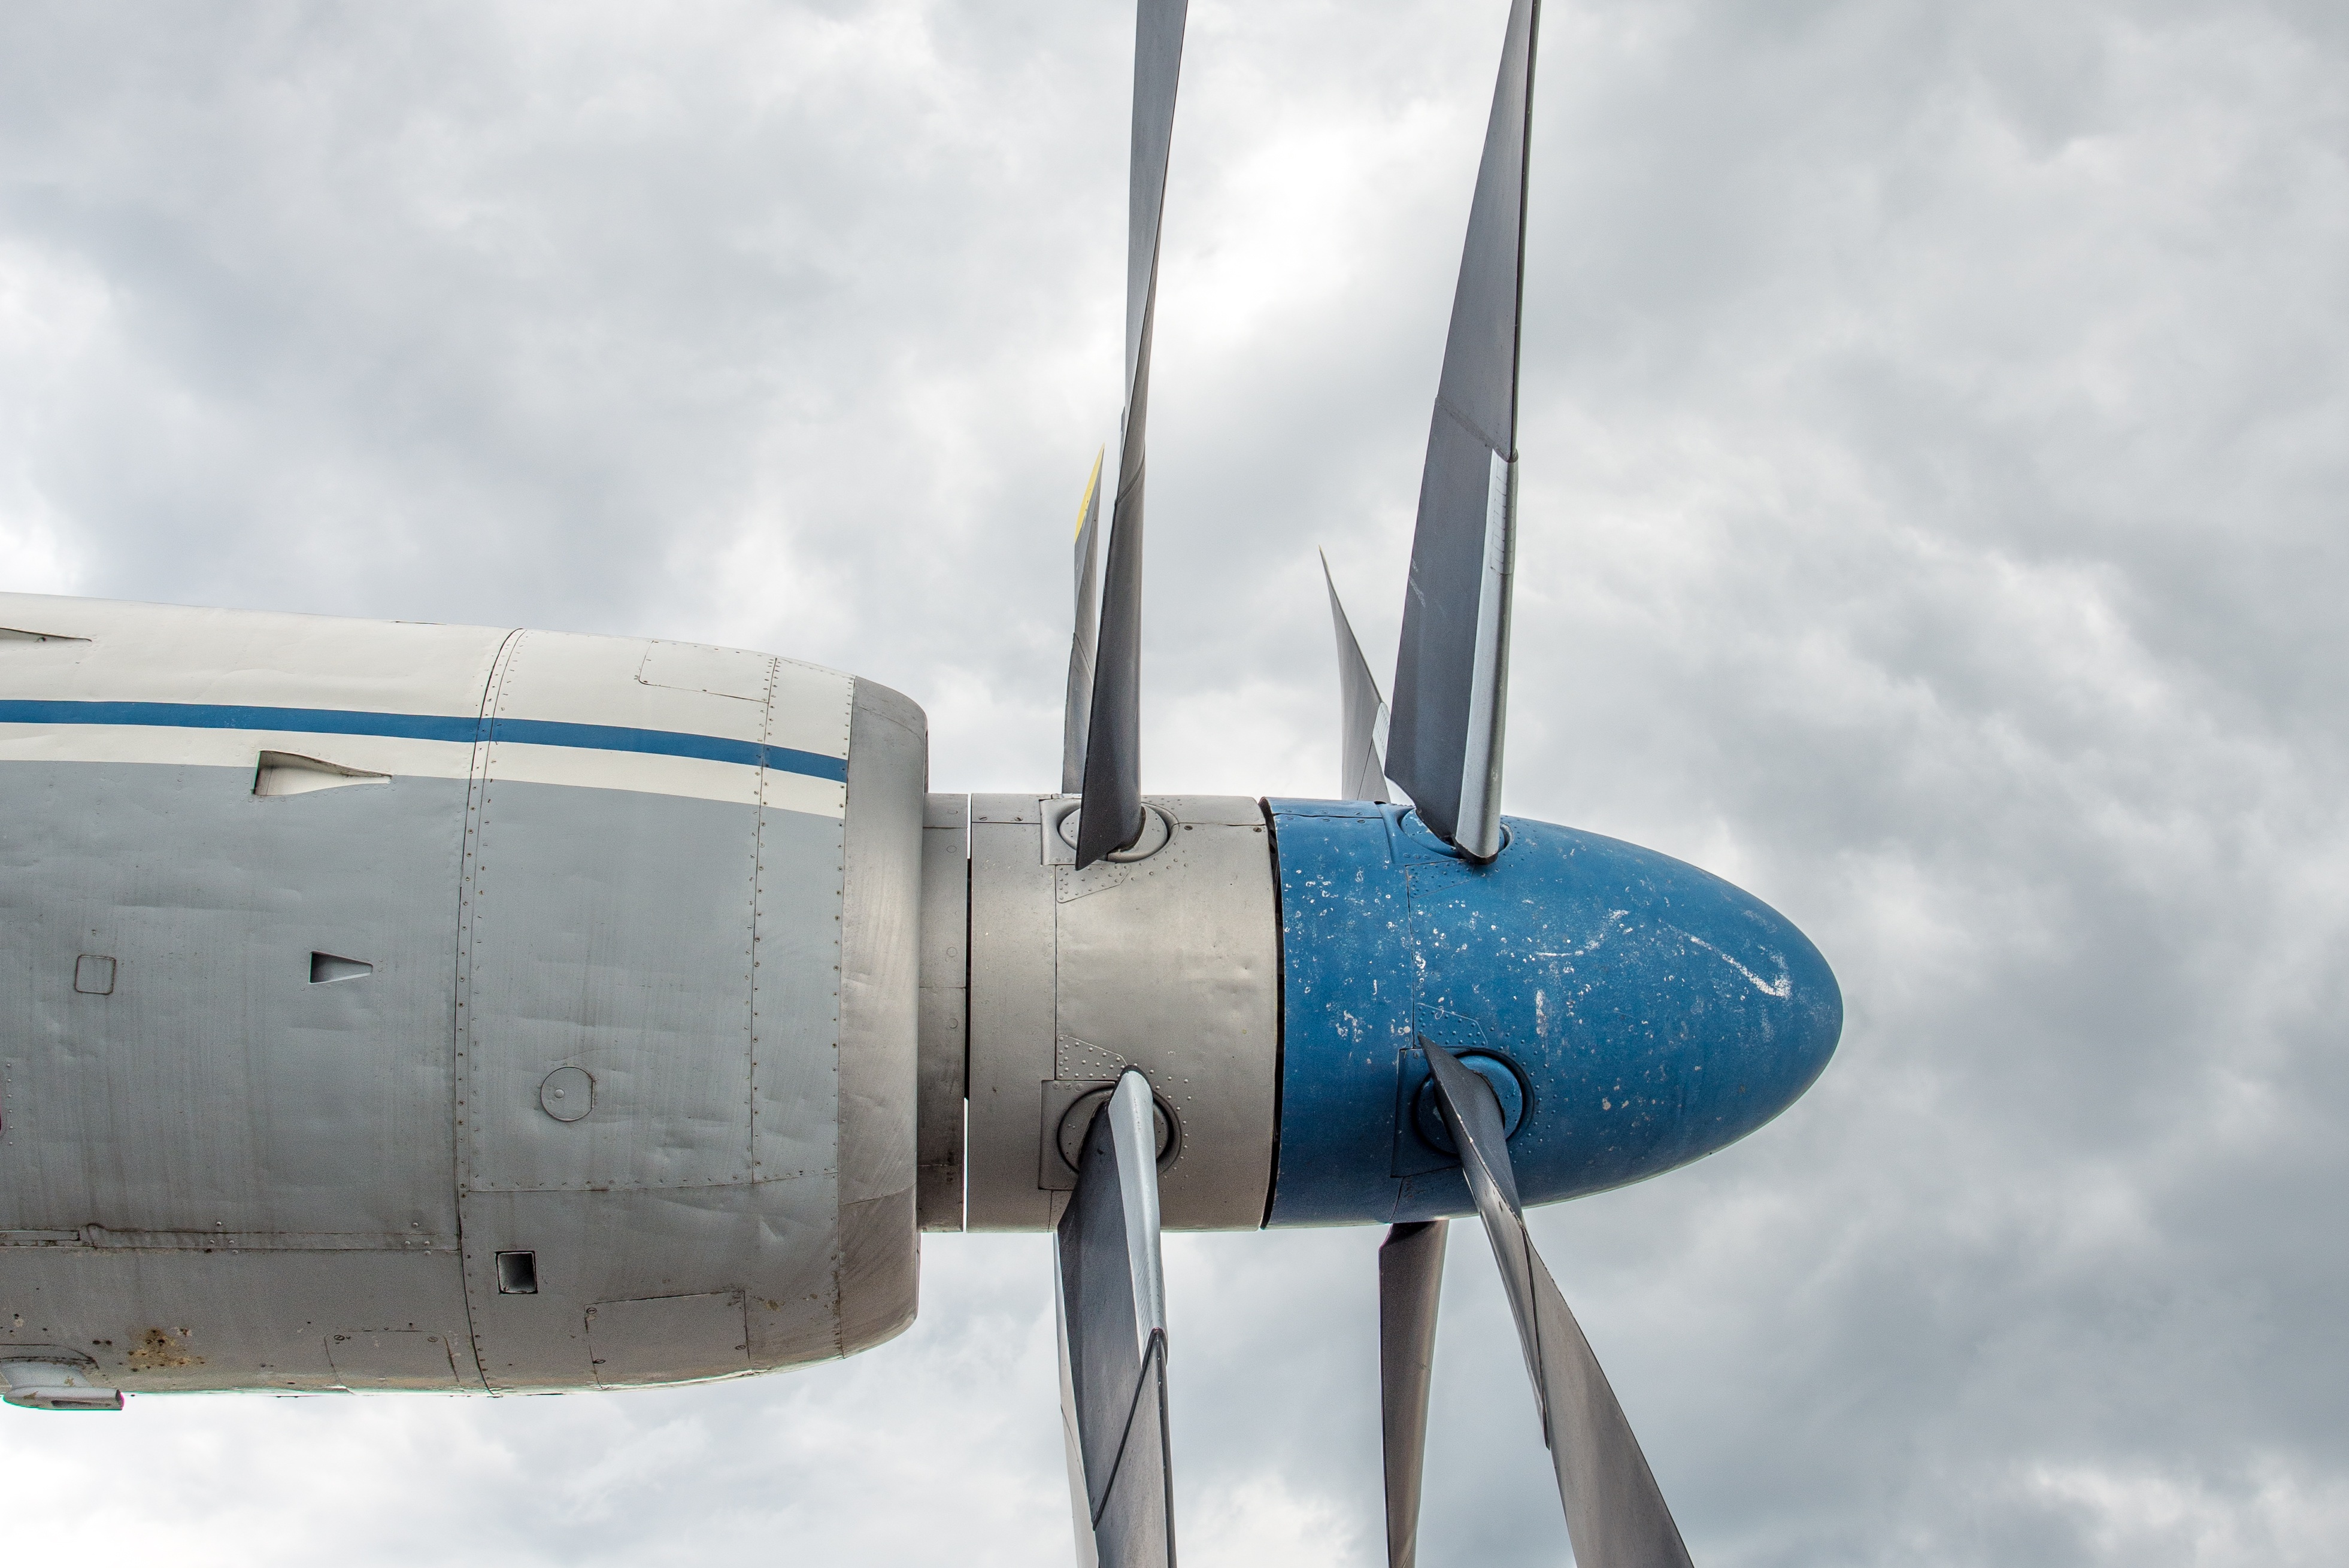
wing, airplane, aircraft, vehicle, aviation, mast, flight, aeroplane, airliner, engine, propeller, propeller plane, fighter aircraft, military aircraft, atmosphere of earth, aircraft engine